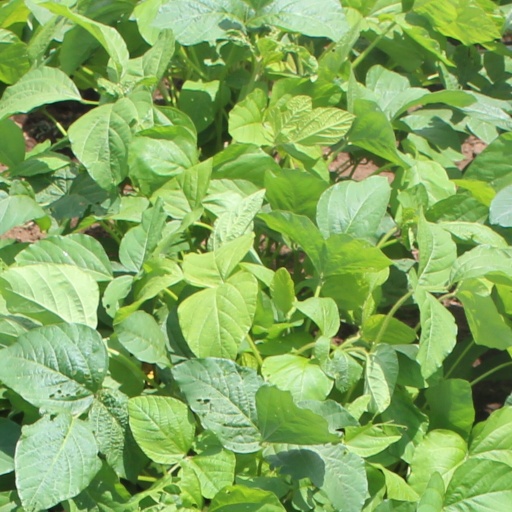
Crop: soybean